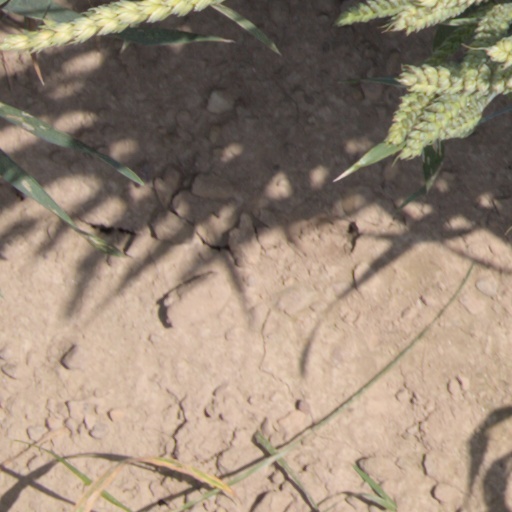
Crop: wheat